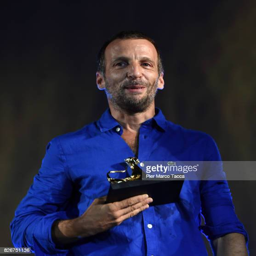
film director receives award during festival